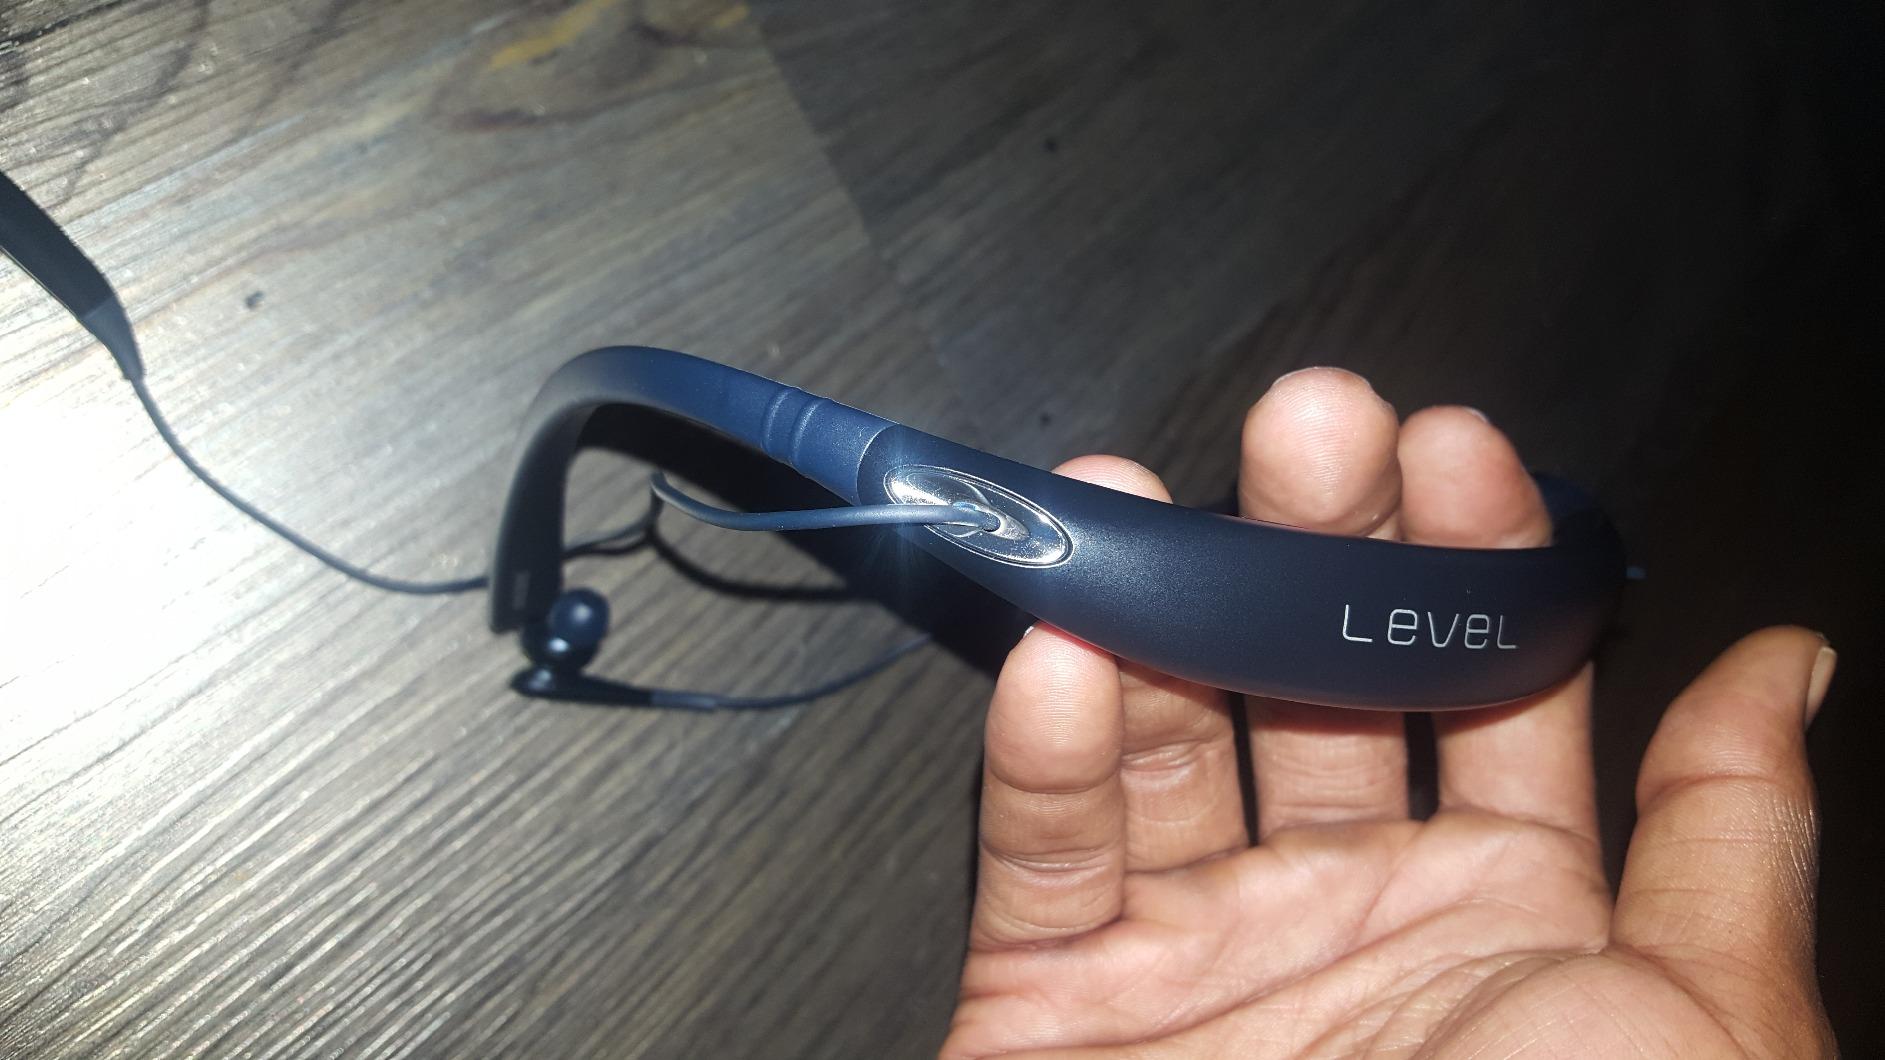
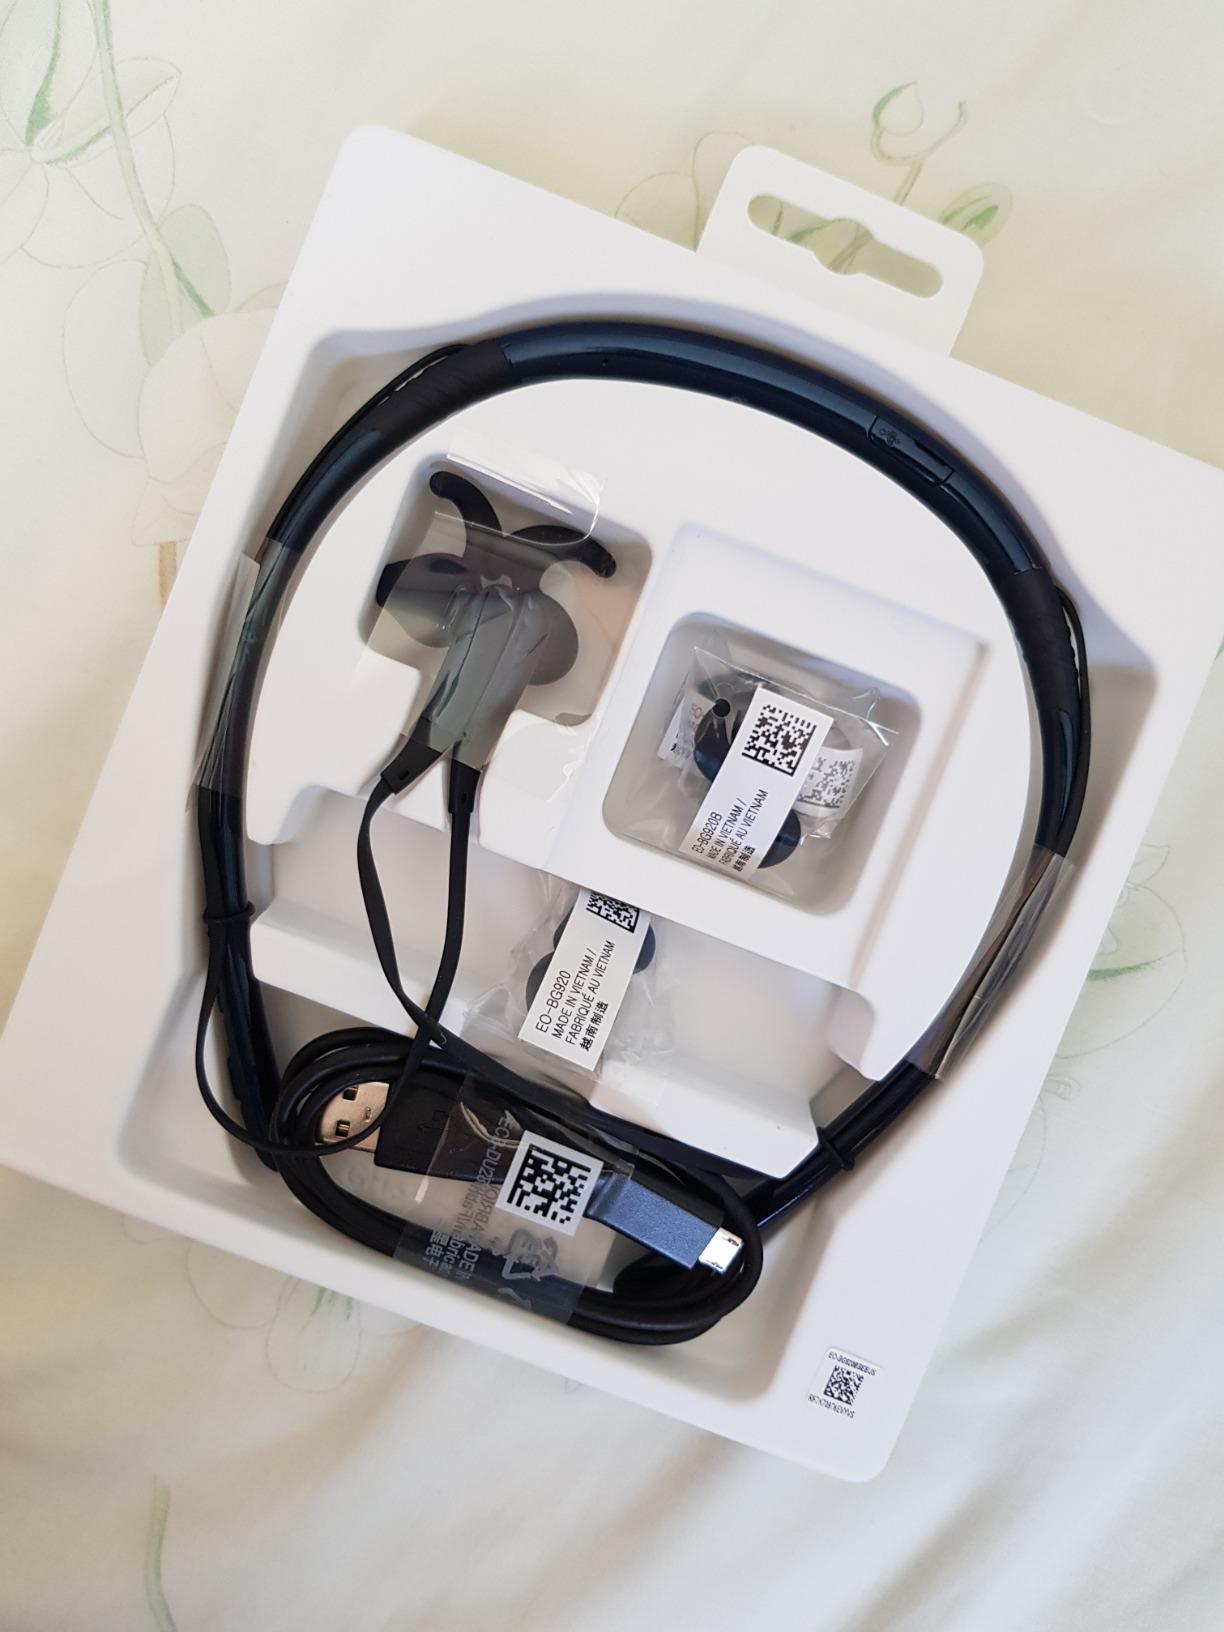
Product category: headphones
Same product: no